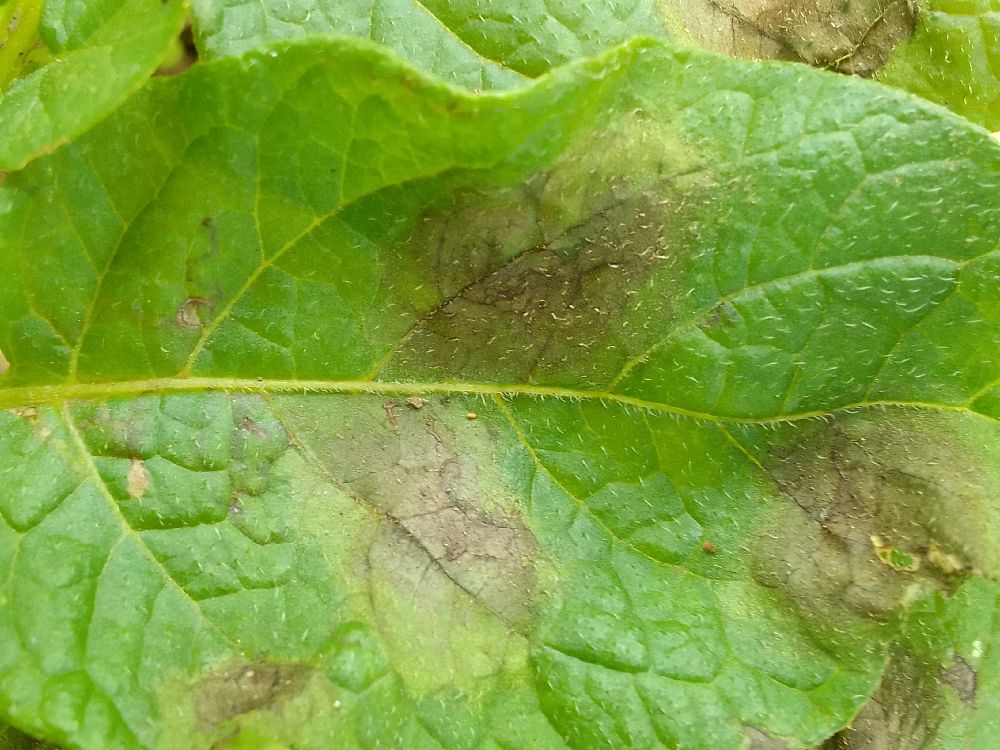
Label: Late blight